Second Persian invasion of Greece

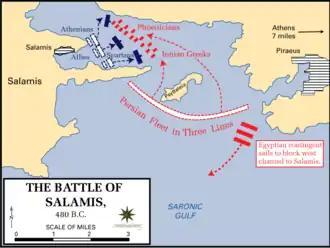

Thus, it was that the Allied fleet remained off the coast of Salamis into September, despite the imminent arrival of the Persians. Even after Athens fell to the advancing Persian army, the Allied fleet still remained off the coast of Salamis, trying to lure the Persian fleet to battle. Partly as a result of subterfuge on the part of Themistocles, the navies finally engaged in the cramped Straits of Salamis. There, the large Persian numbers were an active hindrance, as ships struggled to manoeuvre and became disorganised. Seizing the opportunity, the Greek fleet attacked, and scored a decisive victory, sinking or capturing at least 200 Persian ships, and thus ensuring the Peloponnesus would not be outflanked.